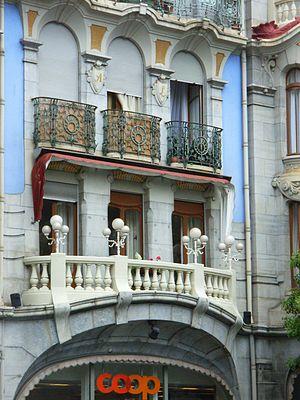
Montreux, maison à la gare, construction environ 1900 (Canton Vaud, Suisse)